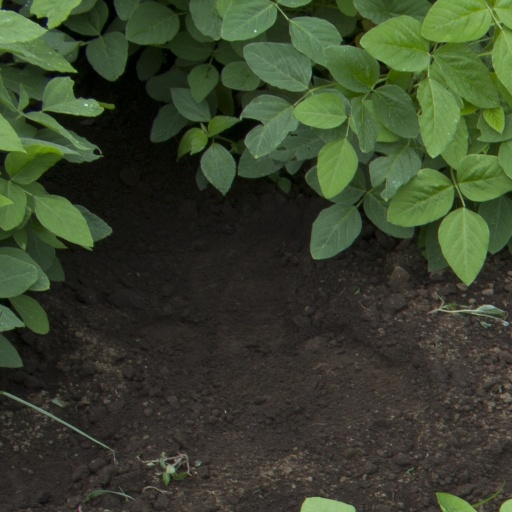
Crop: soybean